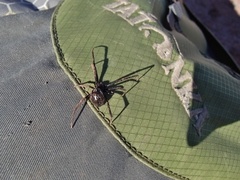
Species: Lactrodectus_hesperus